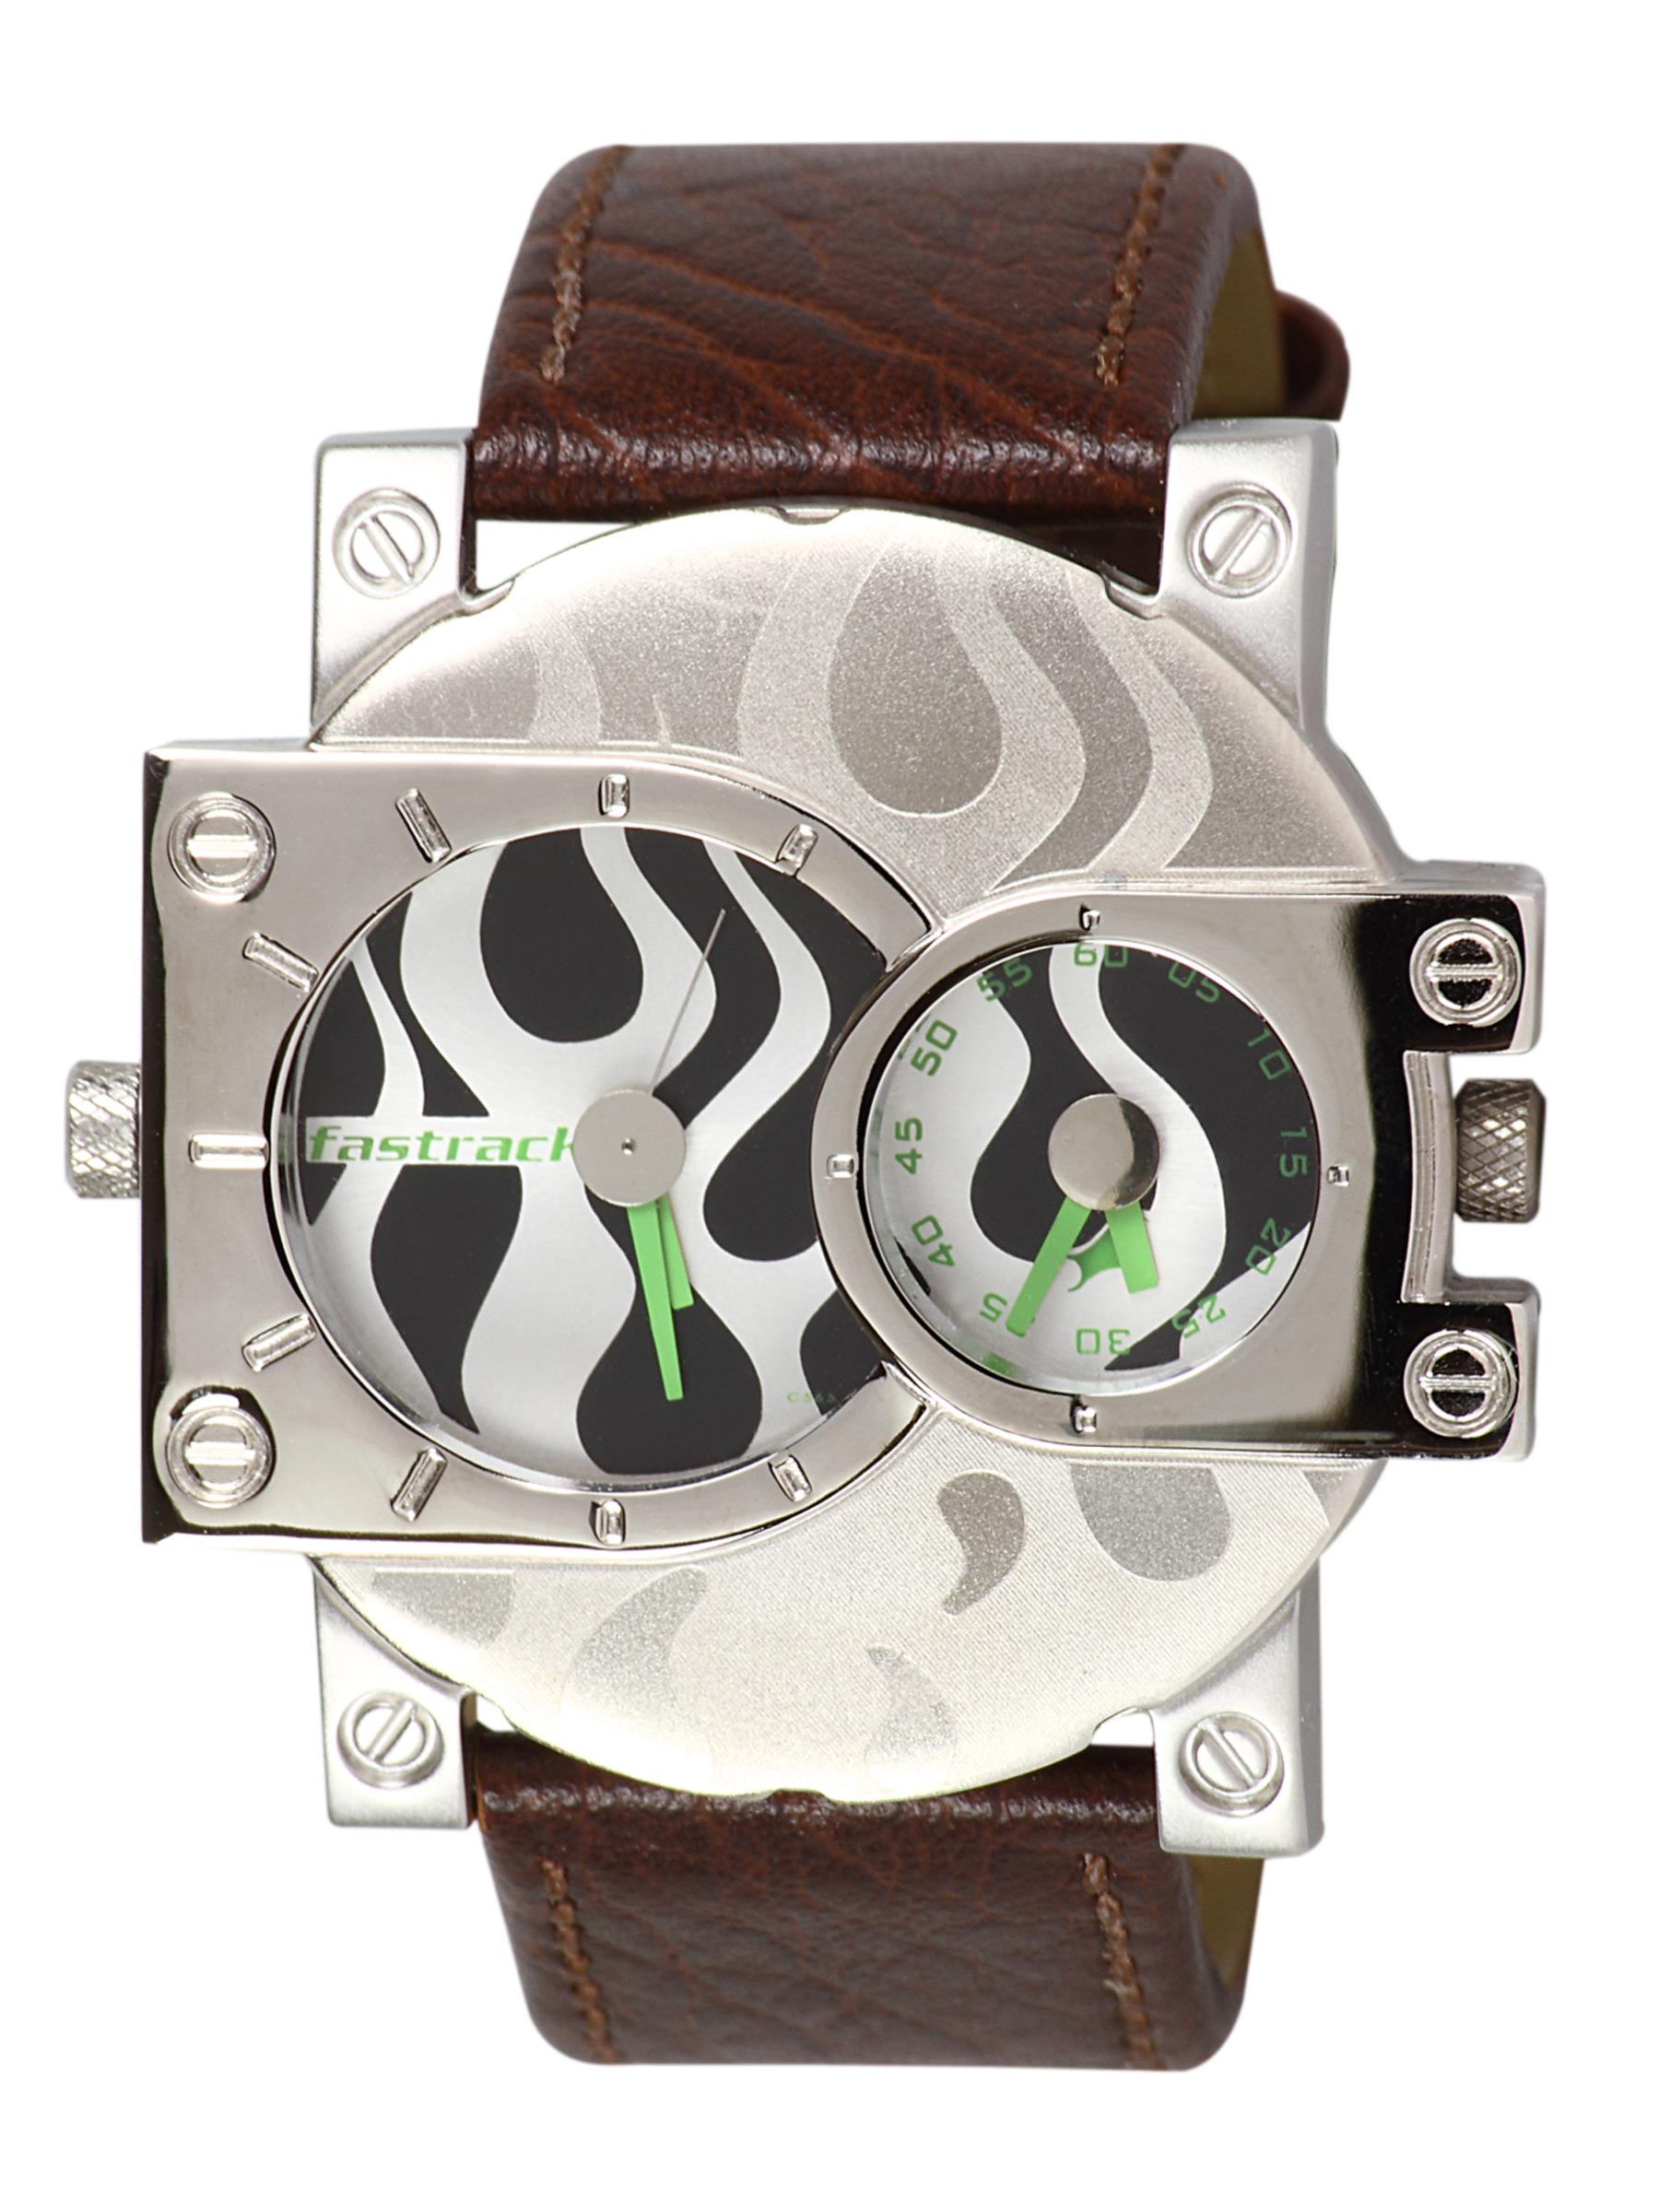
Fastrack Men Bikers Analog Steel Brown Watch
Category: Accessories / Watches / Watches
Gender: Men
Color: Brown
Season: Winter 2016
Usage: Casual